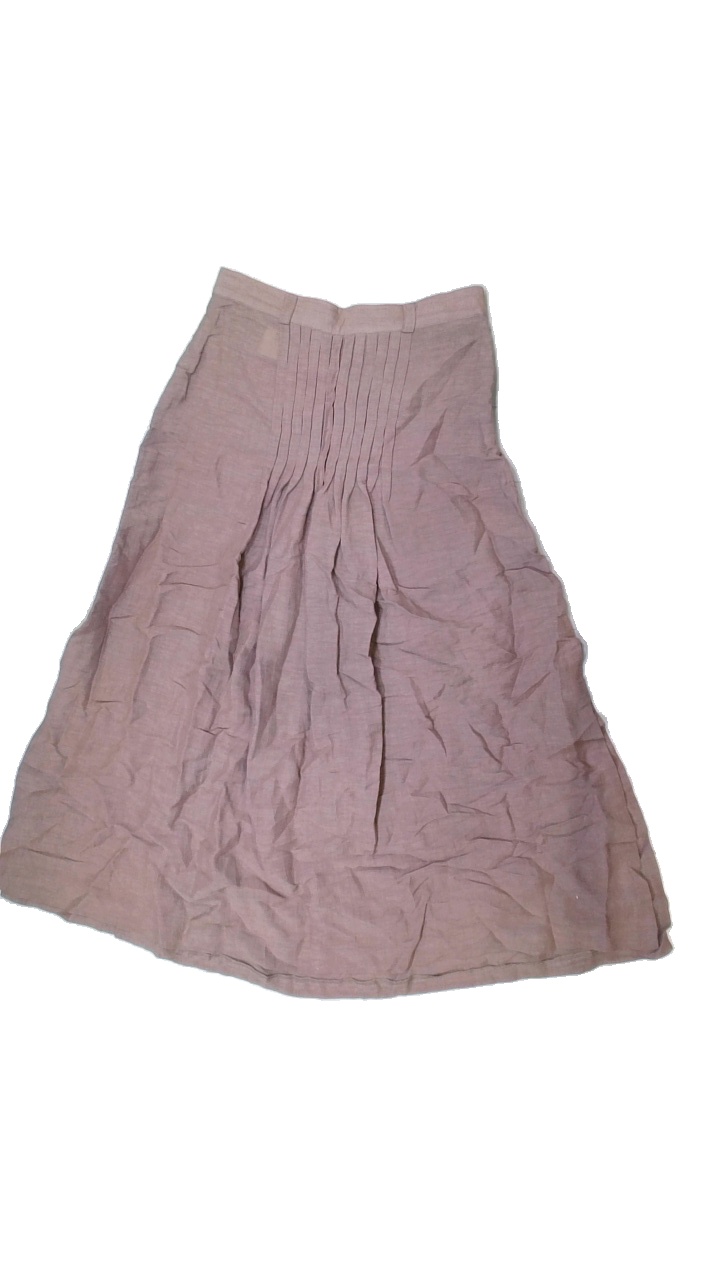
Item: Skirt (Ladies)
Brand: Missing
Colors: Brown
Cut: Long
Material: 60%linen 40%viscose
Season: Summer
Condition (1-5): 4
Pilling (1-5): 4
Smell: Minor
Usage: Export
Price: <50